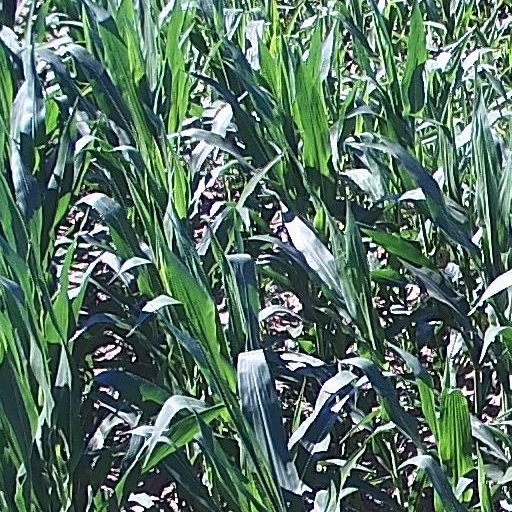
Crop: maize; corn